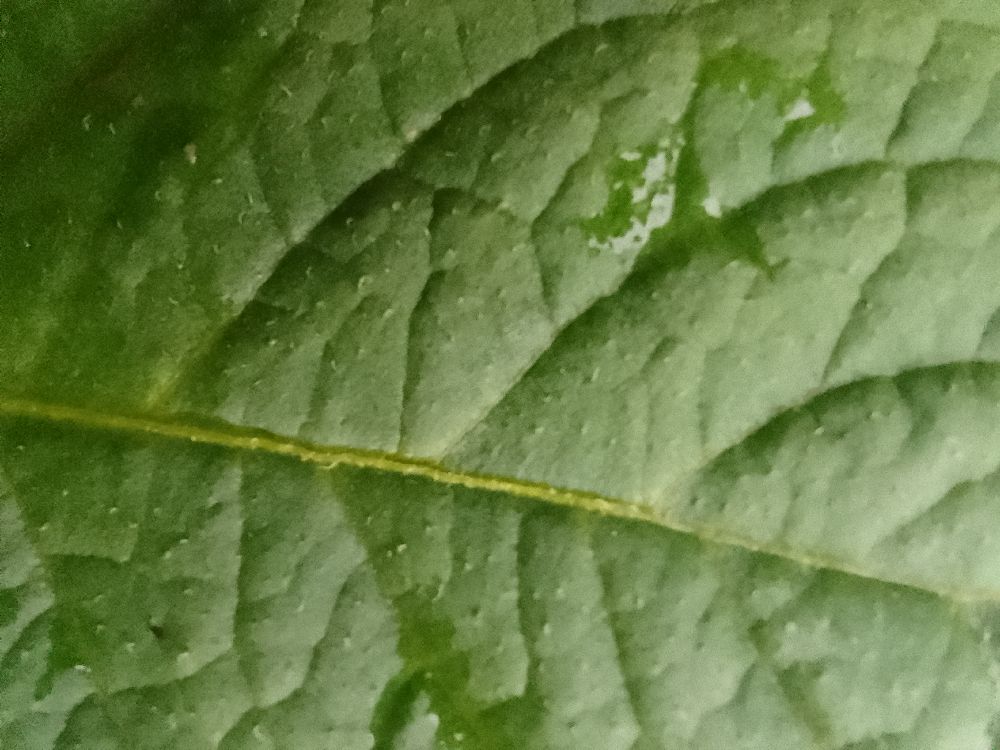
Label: Healthy